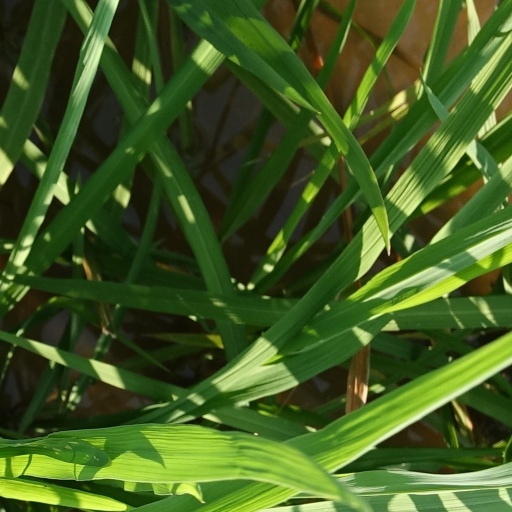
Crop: rice